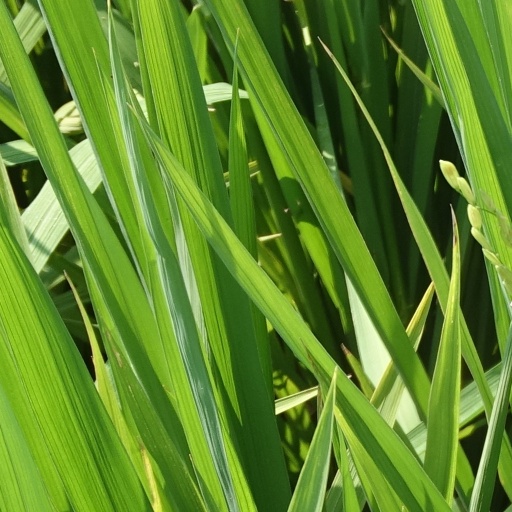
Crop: rice